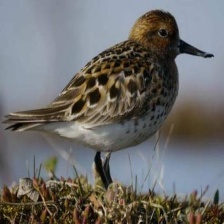
Species: SPOON BILED SANDPIPER
Scientific name: CALIDRIS PYGMAEA
ImageNet parent category: red-backed_sandpiper